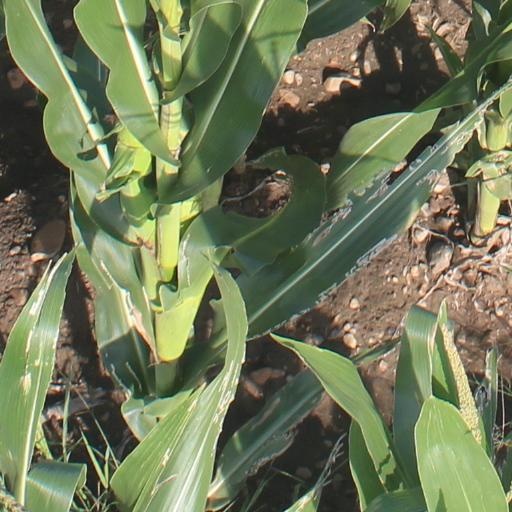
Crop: maize; corn